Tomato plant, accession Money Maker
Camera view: vertical (180 deg); turntable rotation: 330 degrees
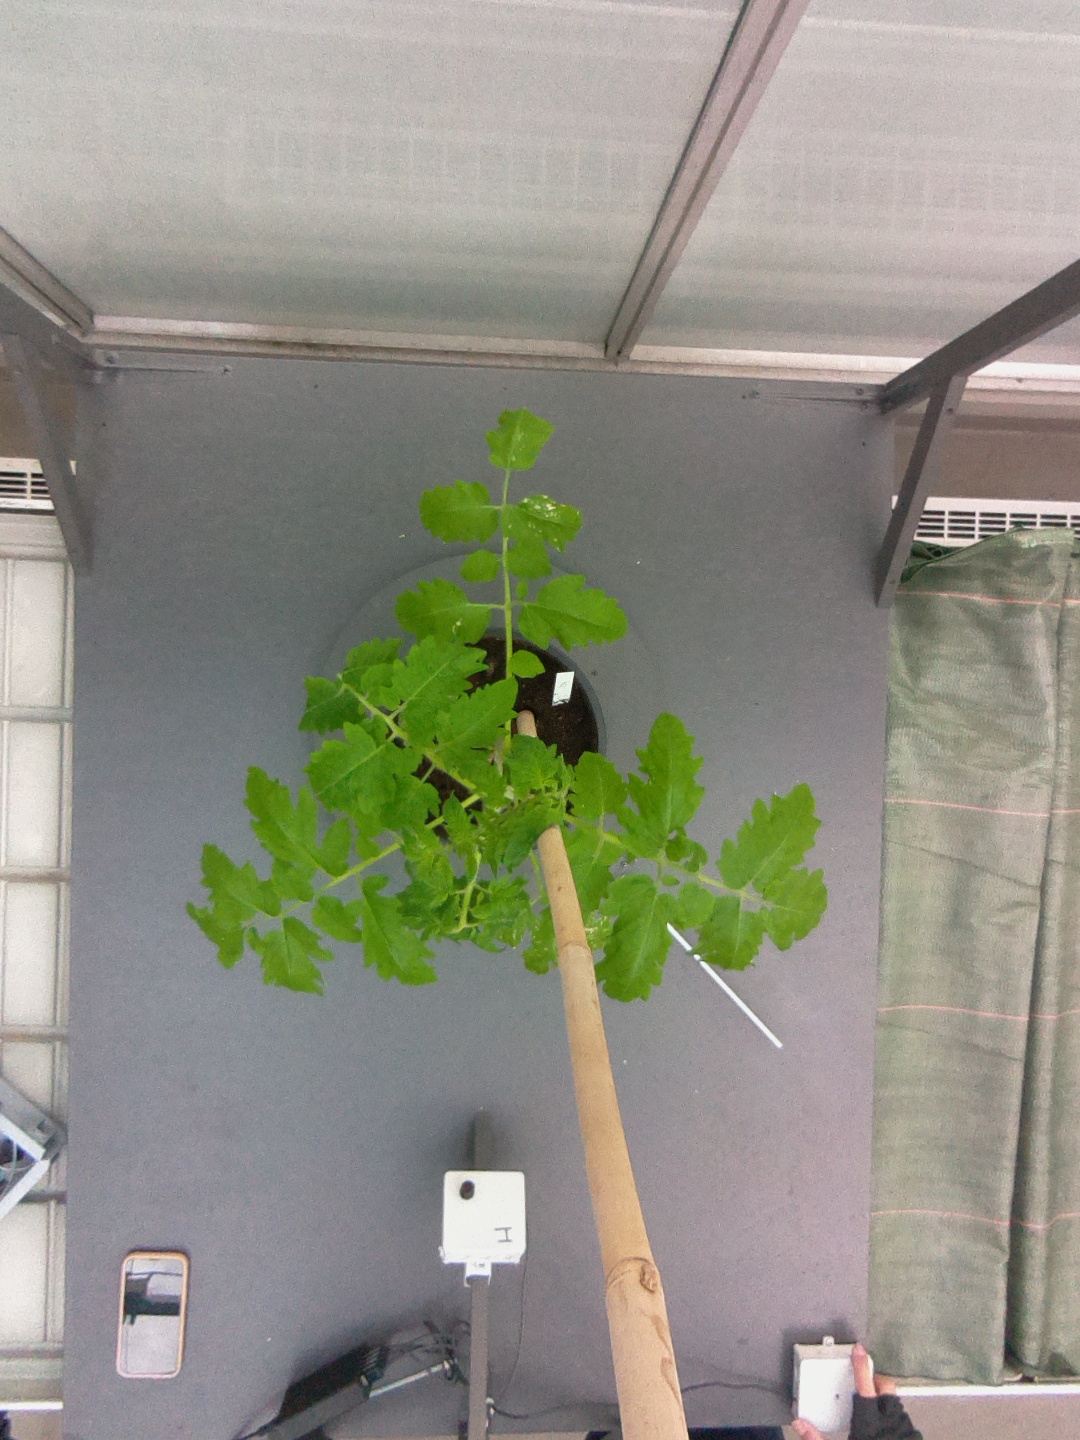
BBCH growth stage 14: 8 of true leaves visible